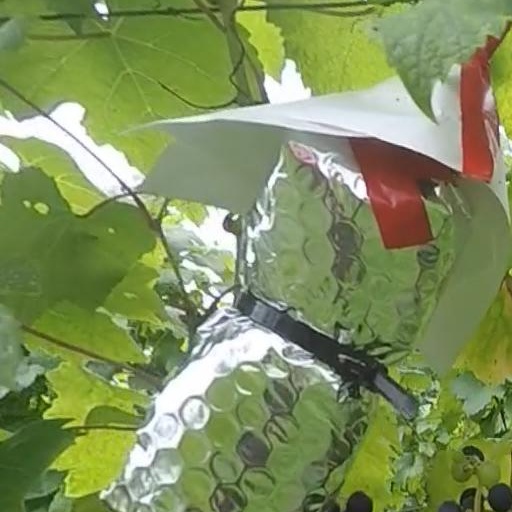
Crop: grape